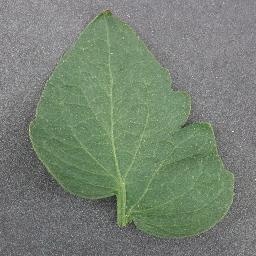
Label: Tomato___healthy